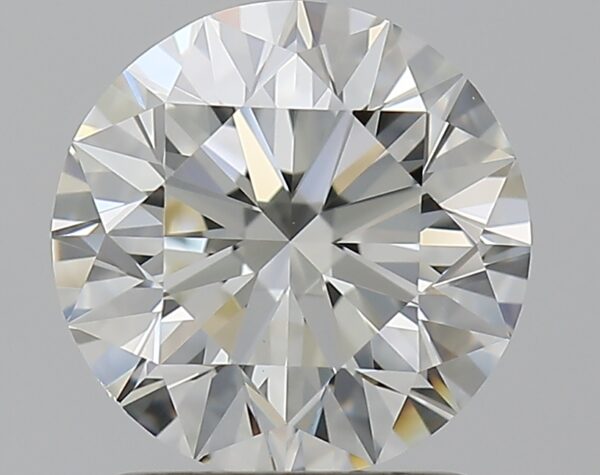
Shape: round
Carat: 1.51
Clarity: VS1
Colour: J
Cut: EX
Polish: EX
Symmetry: EX
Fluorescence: N
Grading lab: GIA
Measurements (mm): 7.25 x 7.3 x 4.56